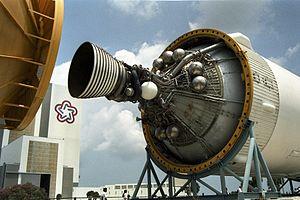
Saturn V est un lanceur spatial géant développé dans les années 1960 par l'agence spatiale américaine, la NASA, pour le programme lunaire Apollo. Utilisé entre 1967 et 1973, il a placé en orbite terrestre, sans aucun échec, les vaisseaux qui ont déposé les astronautes américains sur le sol lunaire. Cette énorme fusée d'un peu plus de 3 000 tonnes, est capable de placer jusqu'à 140 tonnes en orbite basse terrestre pour les dernières missions Apollo. Elle est développée dans le contexte de la course à l’espace opposant Américains et Soviétiques dans les années 1960. Ces circonstances permettent aux États-Unis de mobiliser des moyens financiers et humains exceptionnels pour permettre sa mise au point. La fin prématurée du programme Apollo et les restrictions budgétaires entraînent l'arrêt de la chaîne de fabrication de ce lanceur particulièrement couteux. Après un dernier vol pour mettre en orbite la station spatiale Skylab, la NASA décide de développer un lanceur réutilisable, la navette spatiale américaine, en espérant abaisser sensiblement les coûts très élevés de mise en orbite.